Juba II

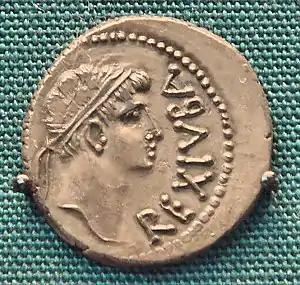
Coin of Juba II.

Juba wrote a number of books in Greek on history, natural history, geography, grammar, painting and theatre. He compiled a comparison of Greek and Roman institutions known as Όμοιότητες ("Resemblances"). His guide to Arabia became a bestseller in Rome. Only fragments of his works survive. He collected a substantial library on a wide variety of topics, which no doubt complemented his own prolific output. Pliny the Elder refers to him as an authority 65 times in the "Natural History" and in Athens, a monument was built in the Gymnasium of Ptolemy in recognition of his writings.